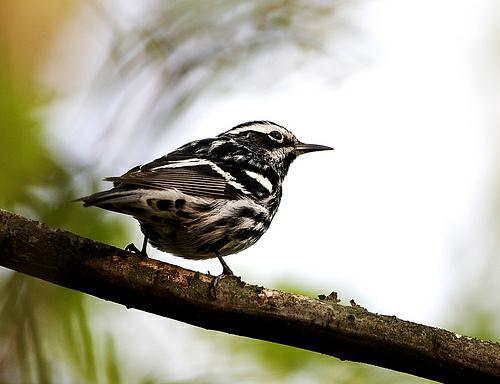
A photo of a black and white warbler